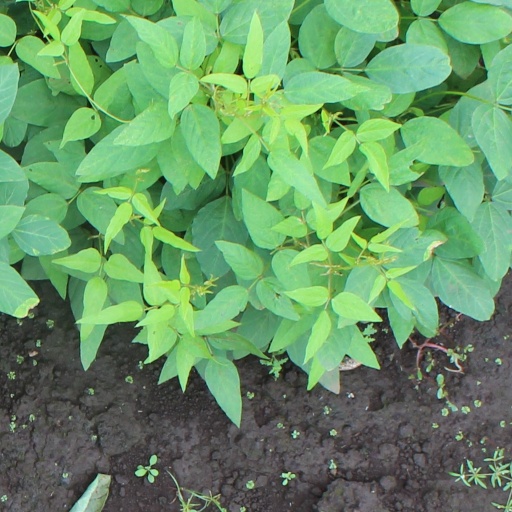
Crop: soybean